Scunthorpe

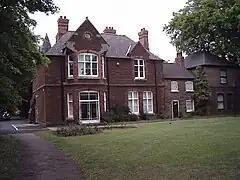
The North Lincolnshire Museum

Scunthorpe lies on an escarpment of ridged land (the Lincoln Cliff) which slopes down towards the Trent. The surrounding environs are largely low-lying hills and plains. Although the town itself is heavily industrial it is surrounded by fertile farmland and wooded areas. In terms of general location it lies a mile east of the River Trent, south of the Humber Estuary, west of the Lincolnshire Wolds and north of Lincoln. The town is situated at the terminus of the M181, from Sheffield.